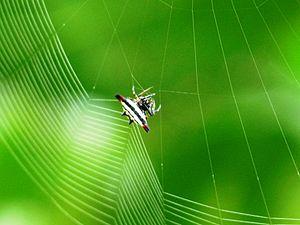
Gasteracantha geminata est une espèce d'araignées aranéomorphes de la famille des Araneidae.